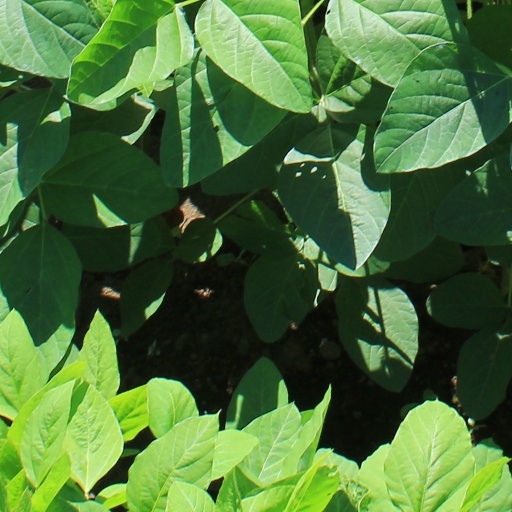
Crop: soybean